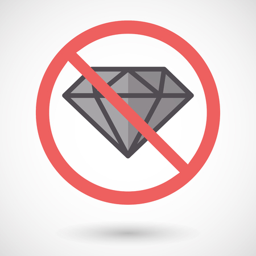
illustration of an isolated forbidden signal with a diamond